Apple Newton

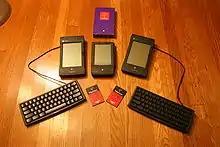
Three Newton MessagePad devices with keyboard and LinearFlash PCMCIA memory card accessories

Most Newton devices were pre-loaded with a variety of software to aid in personal data organization and management. This included such applications as Notes, Names, and Dates, as well as a variety of productivity tools such as a calculator, conversion calculators (metric conversions, currency conversions, etc.), time-zone maps, etc. In later/2.x versions of the Newton OS these applications were refined, and new ones were added, such as the Works word processor and the Newton Internet Enabler, as well as the inclusion of bundled 3rd party applications, such as the QuickFigure Works spreadsheet (a "lite" version of Pelicanware's QuickFigure Pro), Pocket Quicken, the NetHopper web browser, and the Netstrategy EnRoute email client. Various Newton applications had full import/export capabilities with popular desktop office suite and PIM (Personal Information Manager) application file formats, primarily by making use of Apple's bundled Newton Connection Utilities and also the Newton Connection Kit, which was sold separately and only worked for Newton devices that used the 1.x versions of the Newton OS.